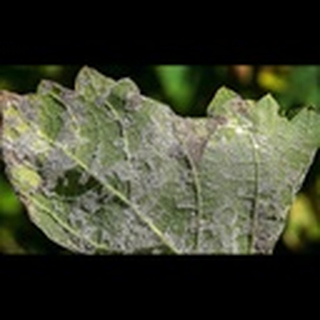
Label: cotton_powdery_mildew